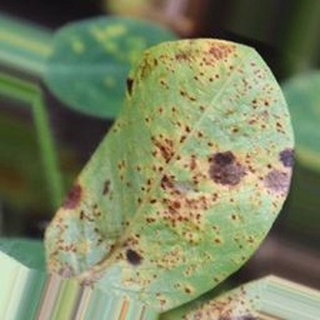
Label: groundnut_rust